Walloon, Queensland

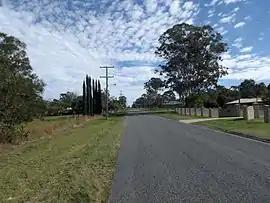
Elm Street, Walloon, 2015

Walloon is a town and rural residential locality in the City of Ipswich, Queensland, Australia. In the , the locality of Walloon had a population of 2,305 people.